Alum Bay

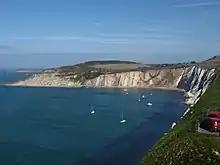
The cliffs of Alum Bay, showing the steeply-dipping multi-coloured sands above the white Chalk, with shallower dips towards the northern end

Alum Bay is a bay near the westernmost point of the Isle of Wight, England, within close sight of the Needles rock formation. Of geological interest and a tourist attraction, the bay is noted for its multi-coloured sand cliffs. The waters and adjoining seabed form part of the Needles Marine Conservation Zone and the shore and heath above are part of the Headon Warren and West High Down Site of Special Scientific Interest.